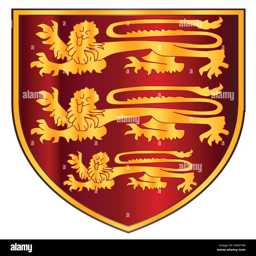
the traditional lions shield over a white background